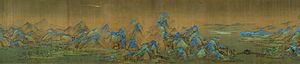
Wang Ximeng ou Wang Hi-Meng ou Wang Hsi-Mêng, né en 1096, mort en 1119. XIIᵉ siècle. Peintre chinois de la dynastie des Song du Nord.